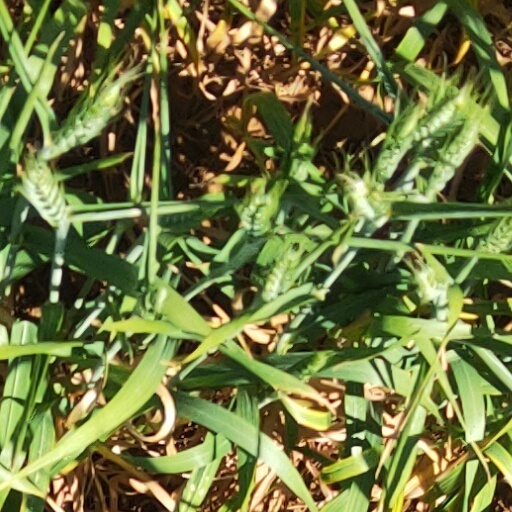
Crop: wheat